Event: Nepal Earthquake
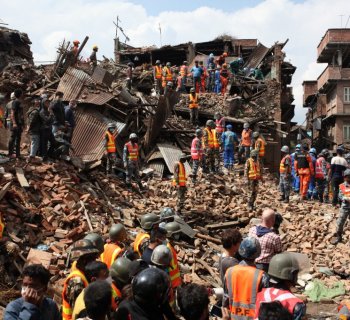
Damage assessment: damage